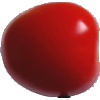
Label: Tomato 4